Bhutan Centre for Media and Democracy

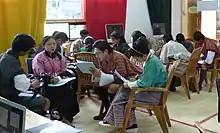
Bhutanese youths work in groups as part of a training day in democracy and action held by BCMD in Thimphu

The Bhutan Centre for Media and Democracy (BCMD) is the first Civil Society Organisation in Bhutan. It was launched in 2008 coinciding with the country's first government elections, which heralded a new era of self-governance following the abdication of the fourth king of Bhutan, Jigme Singye Wangchuck. At the same time, the media landscape saw the arrival of new private newspapers and radio stations, as well as social media via mobile telephones and the Internet. The stated mission of BCMD is to "nurture democracy in Bhutan through civic engagement, public discourse and media literate citizens".